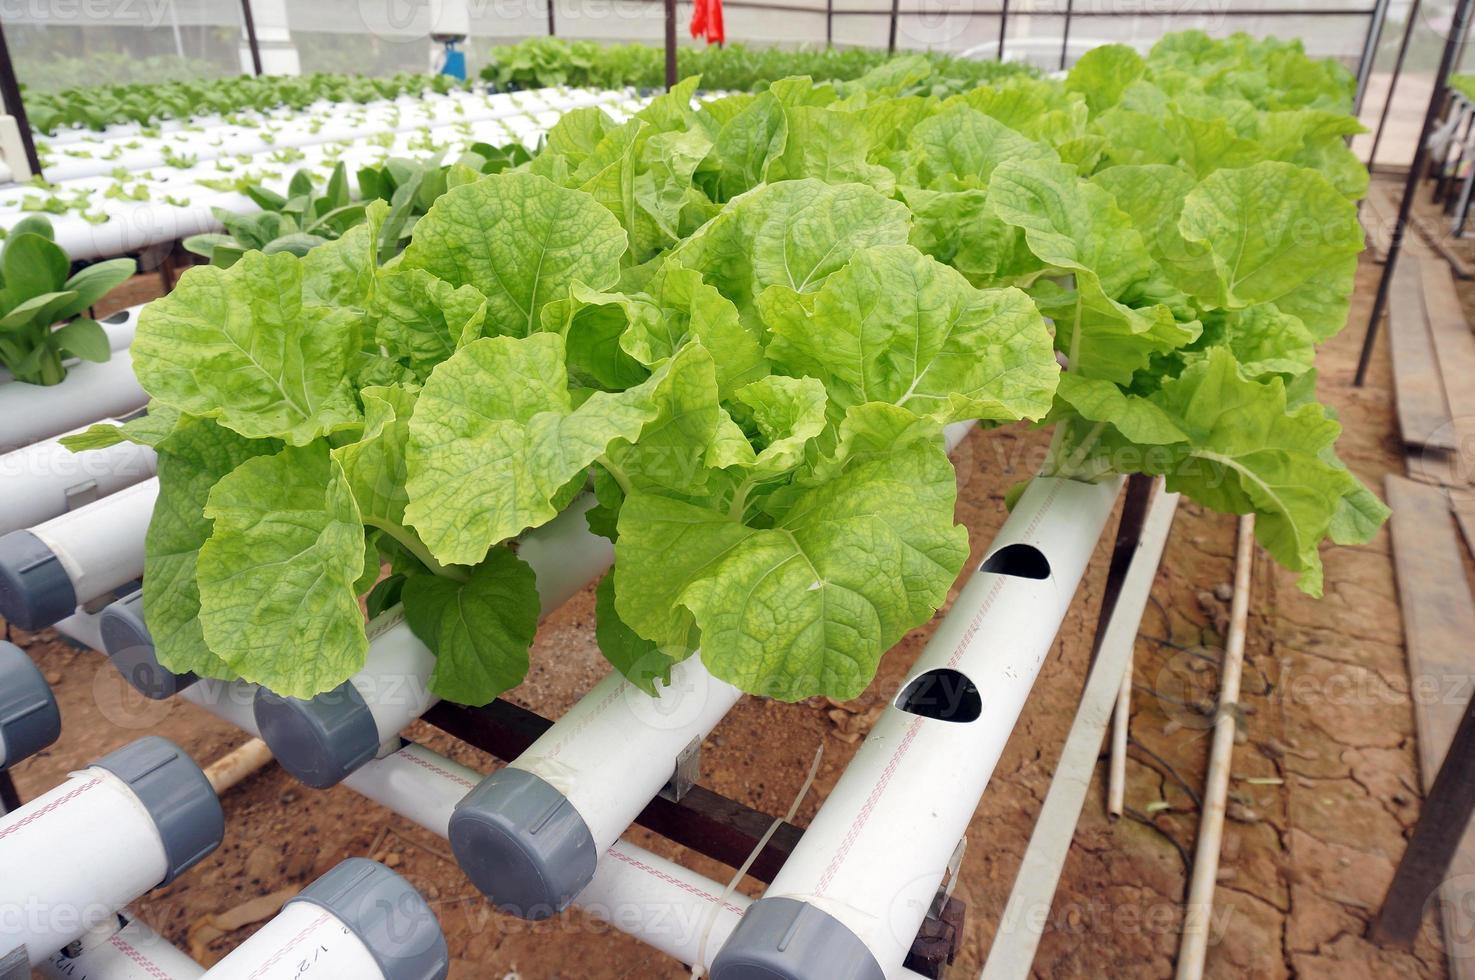
Kilimo cha bila udongo. Michicha zimepandwa na kukuzwa kwa kutumia mfumo wa bila udongo, ambapo hazitumii udongo bali hupokea virutubisho moja kwa moja kupitia maji. Mbinu hii ya kisasa huongeza tija kuhifadhi maji na kuhakikisha mazao safi na yenye afya kwa mazingira ya mijini au maeneo yenye udongo mdogo.